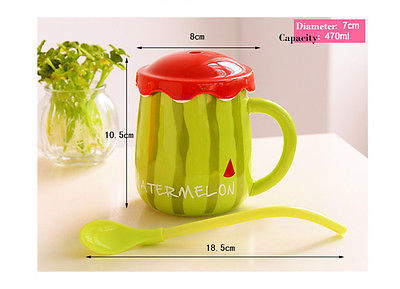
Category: mug